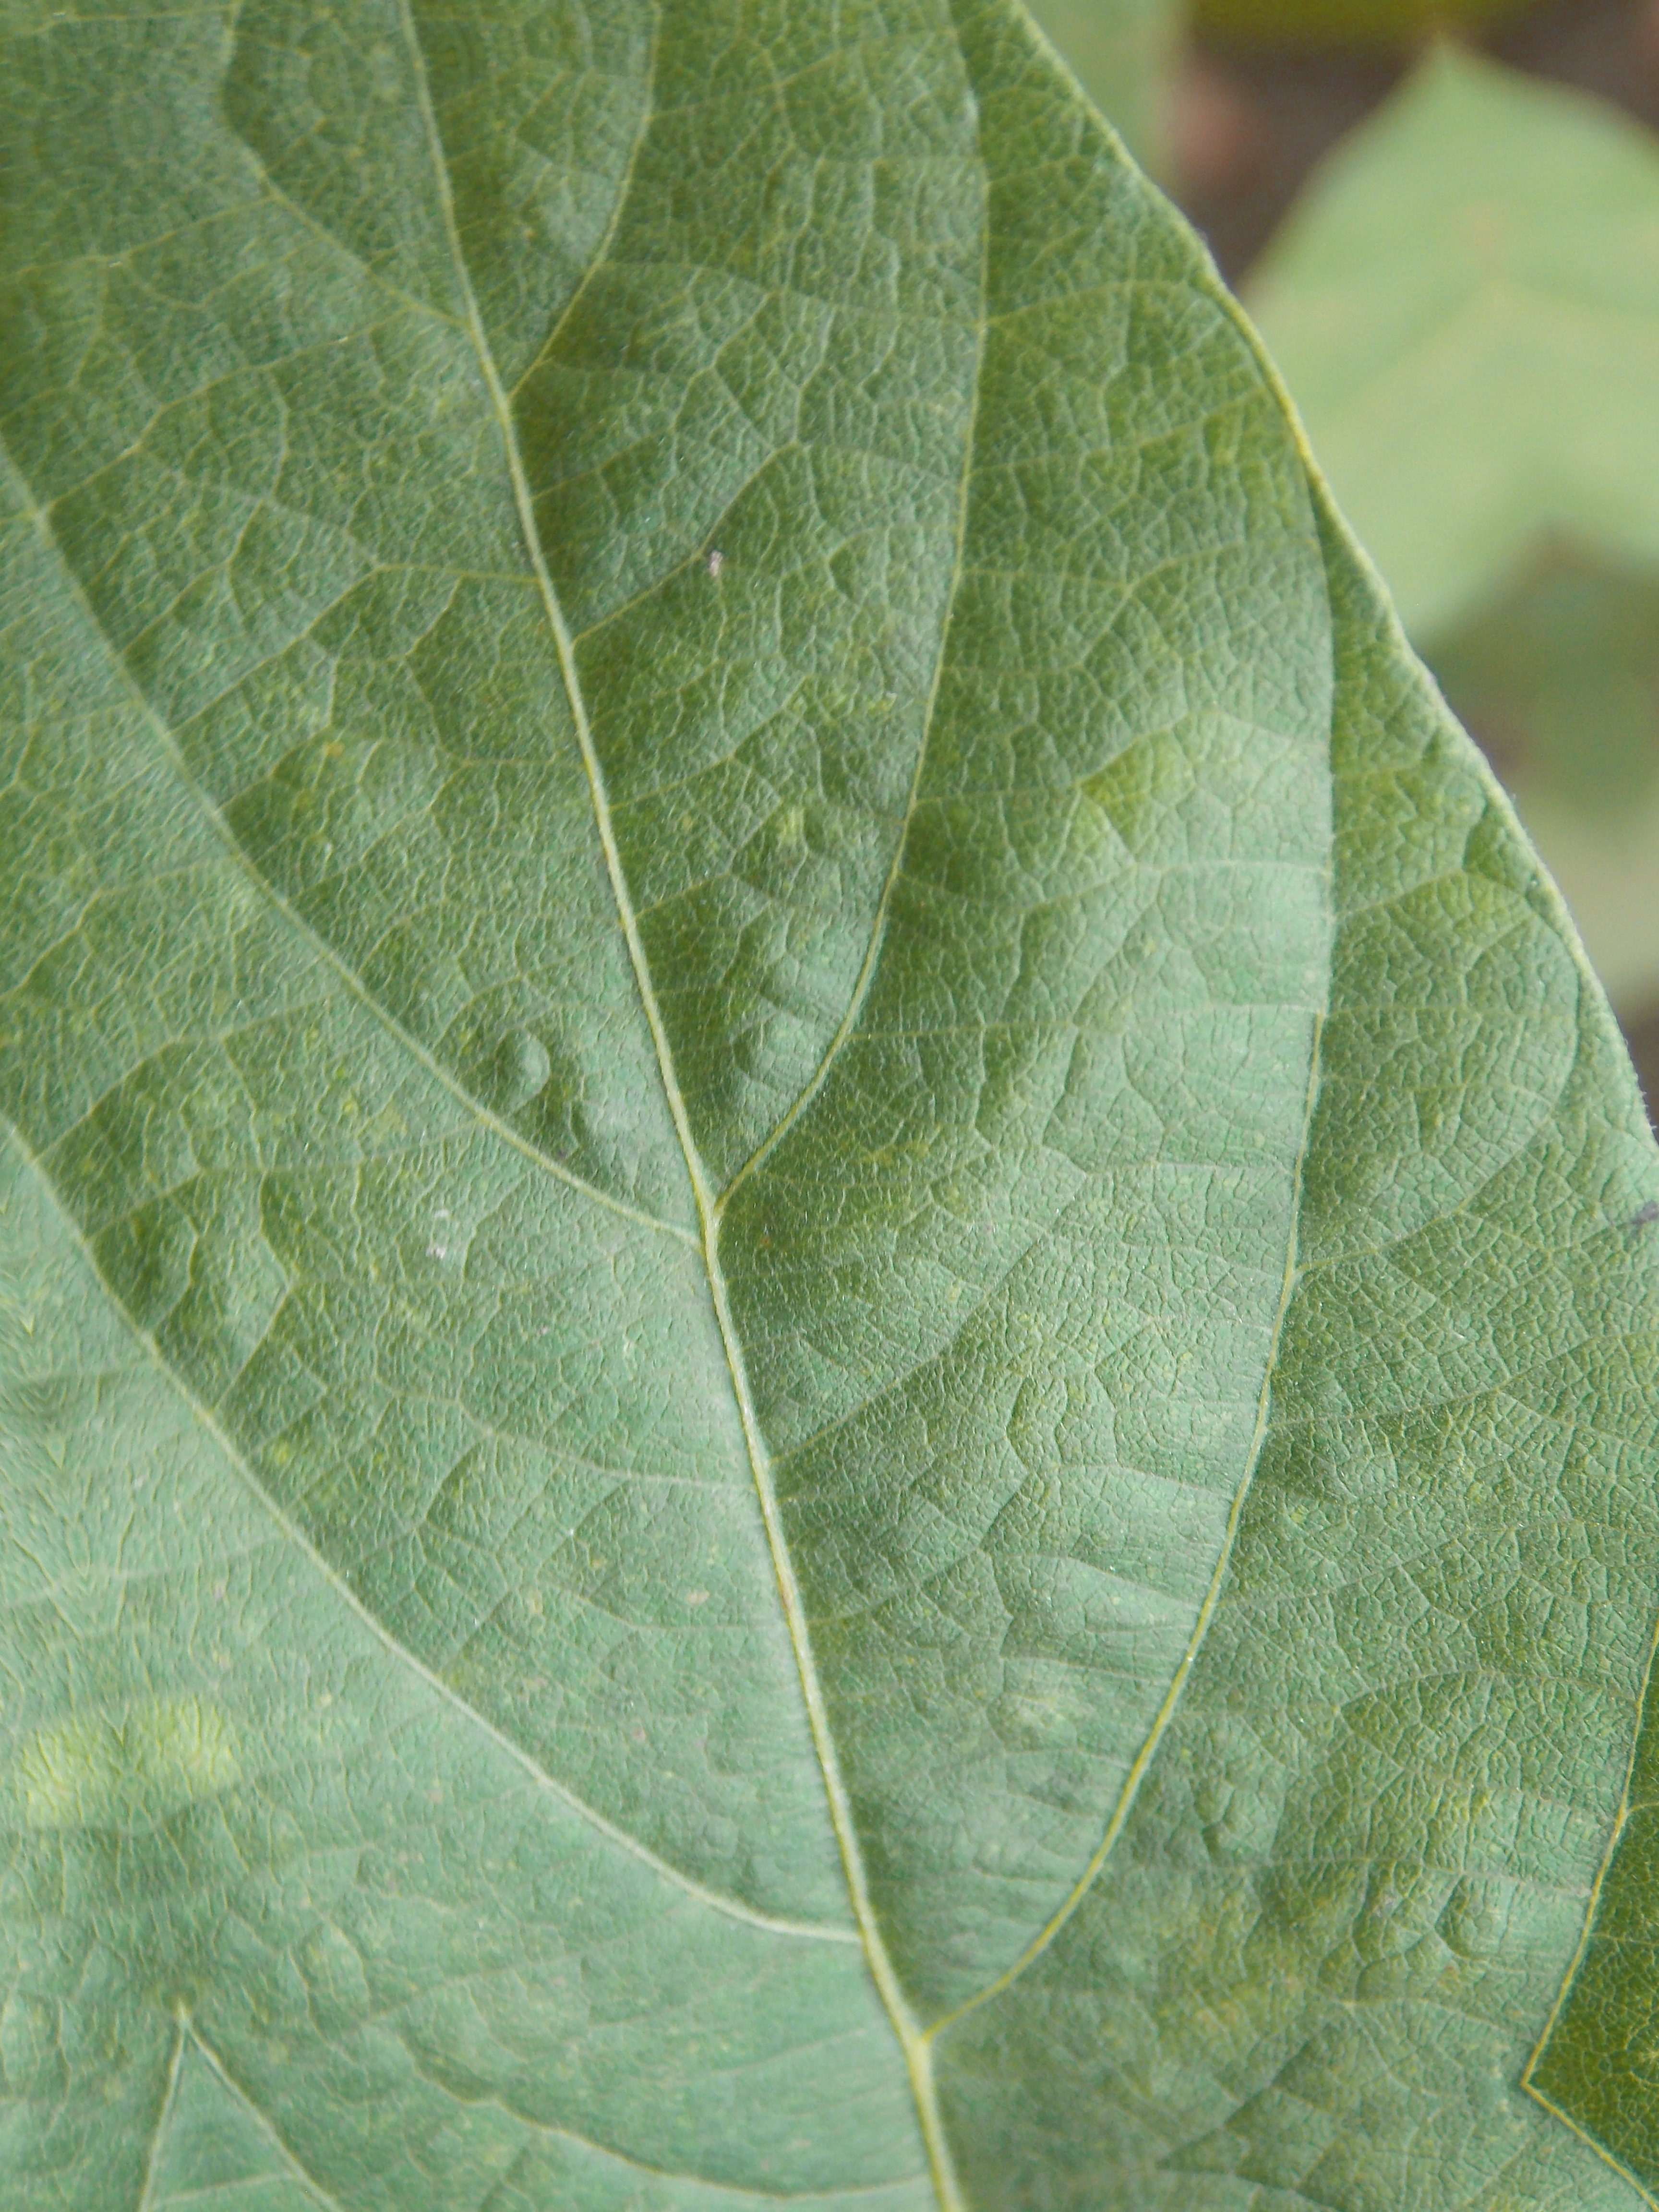
Label: Healthy